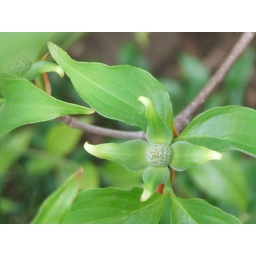
Dogwood fruit & flower in early stage